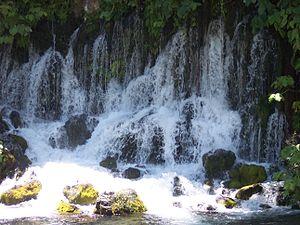
Actopan est une municipalité du Mexique dans l’État de Veracruz.